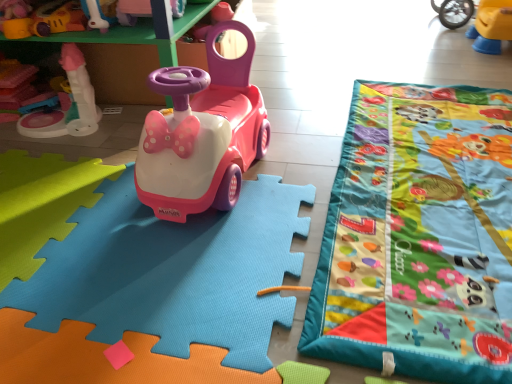
Question: Locate some points within the free area in between pink plastic toy car at center and multicolored fabric play mat at right. Your answer should be formatted as a list of tuples, i.e. [(x1, y1)], where each tuple contains the x and y coordinates of a point satisfying the conditions above. The coordinates should be between 0 and 1, indicating the normalized pixel locations of the points in the image.
Answer: [(0.612, 0.327)]